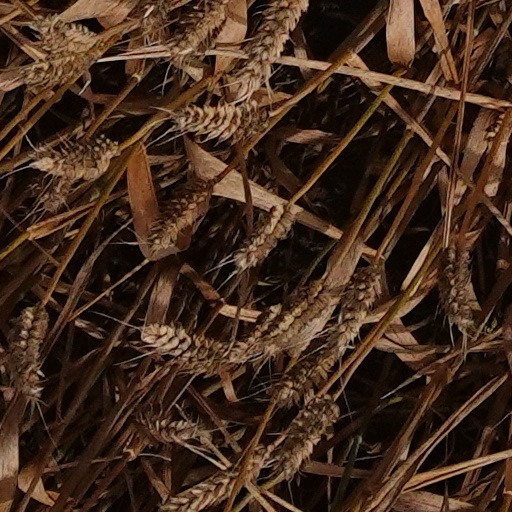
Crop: wheat